Japanese wolf

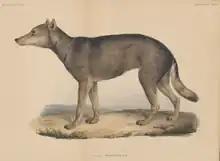
"Canis lupus hodophilax" drawing by Siebold

Before Dutch zoologist Coenraad Jacob Temminck classified it, it had been long recognized in Japan that Honshu was inhabited by two distinct canids; "ōkami" (wolf) and "yamainu" ("mountain dog", likely a type of feral dog), both of which were described by the herbalist Ono Ranzan in his "Honzō kōmoku keimō" ("An instructional outline of natural studies") in 1803. He described the "ōkami" as an edible, but rapacious, greyish-brown animal with a long, ash-colored, white-tipped tail with webbed toes and triangular eyes that would occasionally threaten people if rabid or hungry. In contrast, the "yamainu" was described as a similar animal, but with speckled yellowish fur, unwebbed toes, a foul odor and inedible meat.